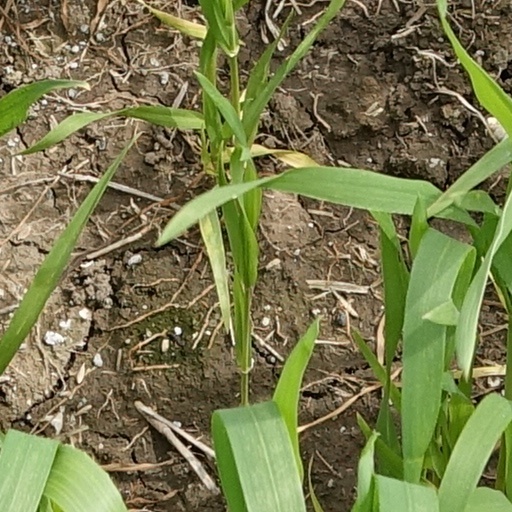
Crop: wheat